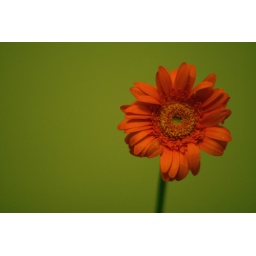
#168 A flower from a gift bouquet given to me by one of my students.